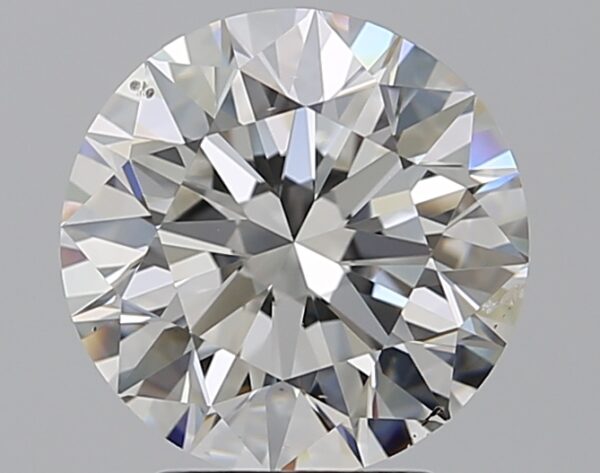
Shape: round
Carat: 3
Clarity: SI1
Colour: G
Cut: EX
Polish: EX
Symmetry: EX
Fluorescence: N
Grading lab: GIA
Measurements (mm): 9.19 x 9.24 x 5.73